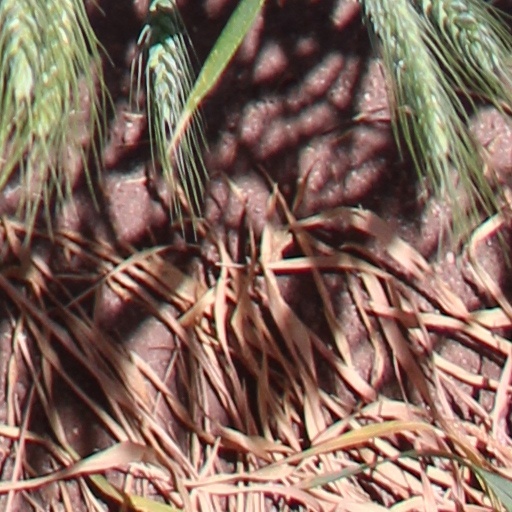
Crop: wheat